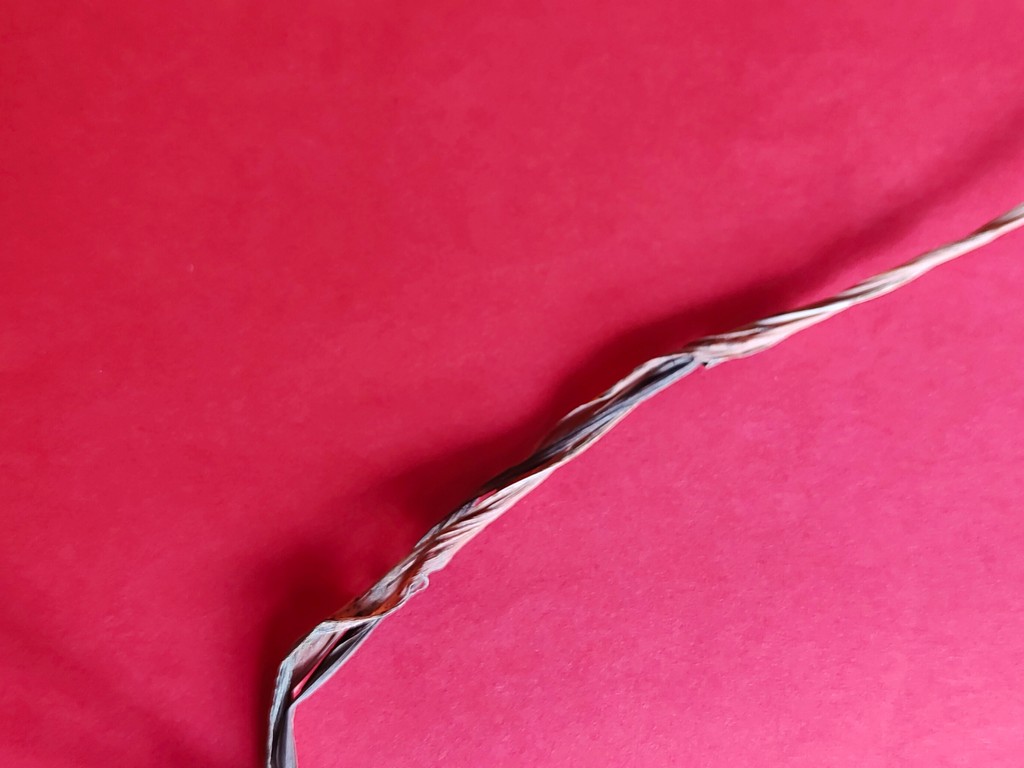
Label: Dried